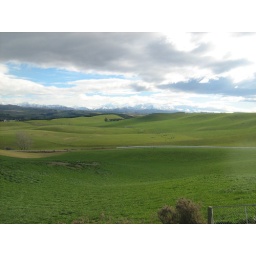
View from road near elephant rocks.